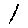
Label: 1